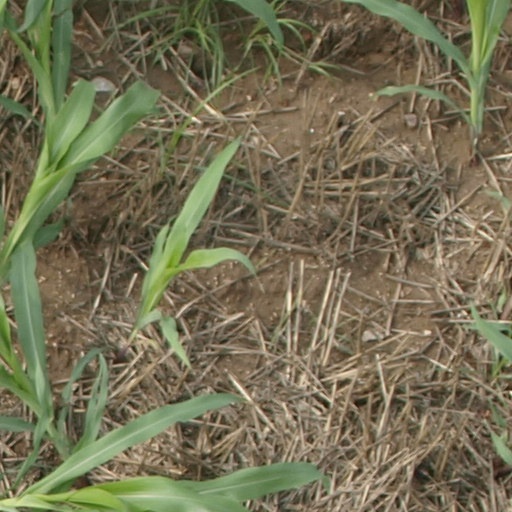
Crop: maize; corn